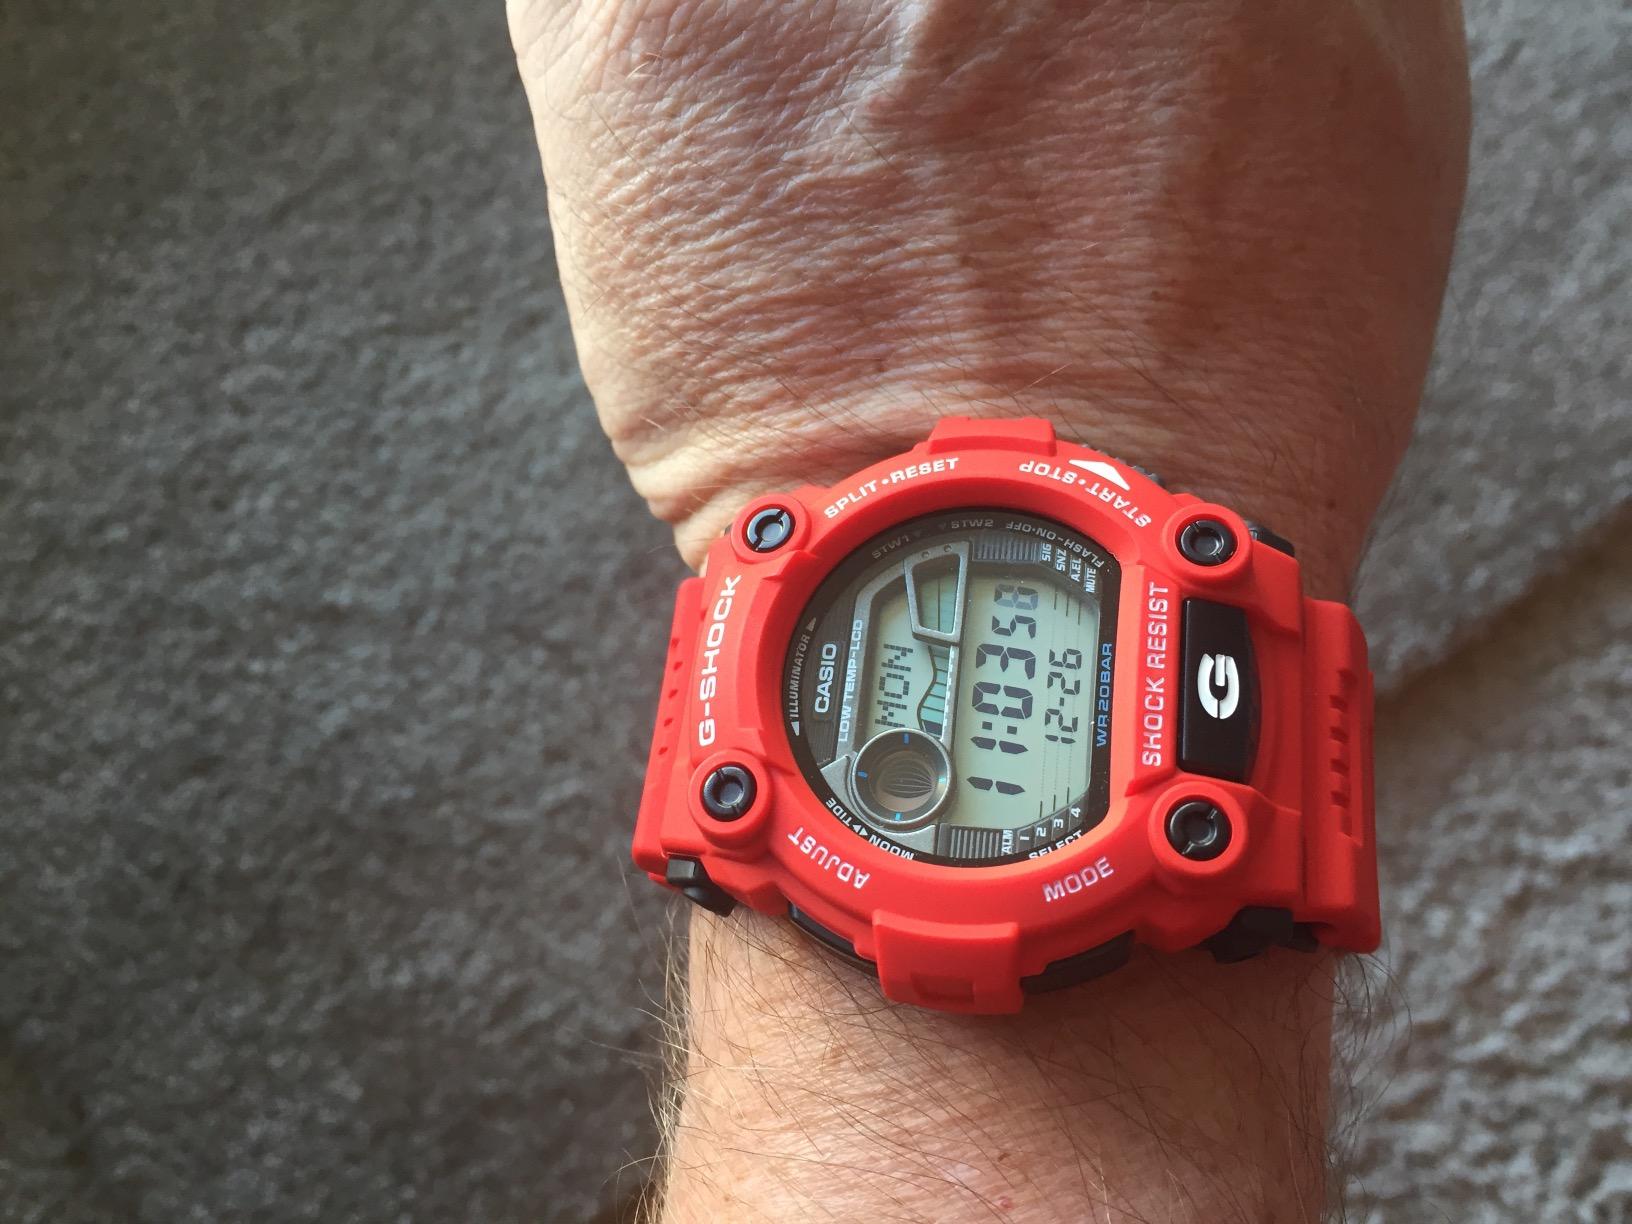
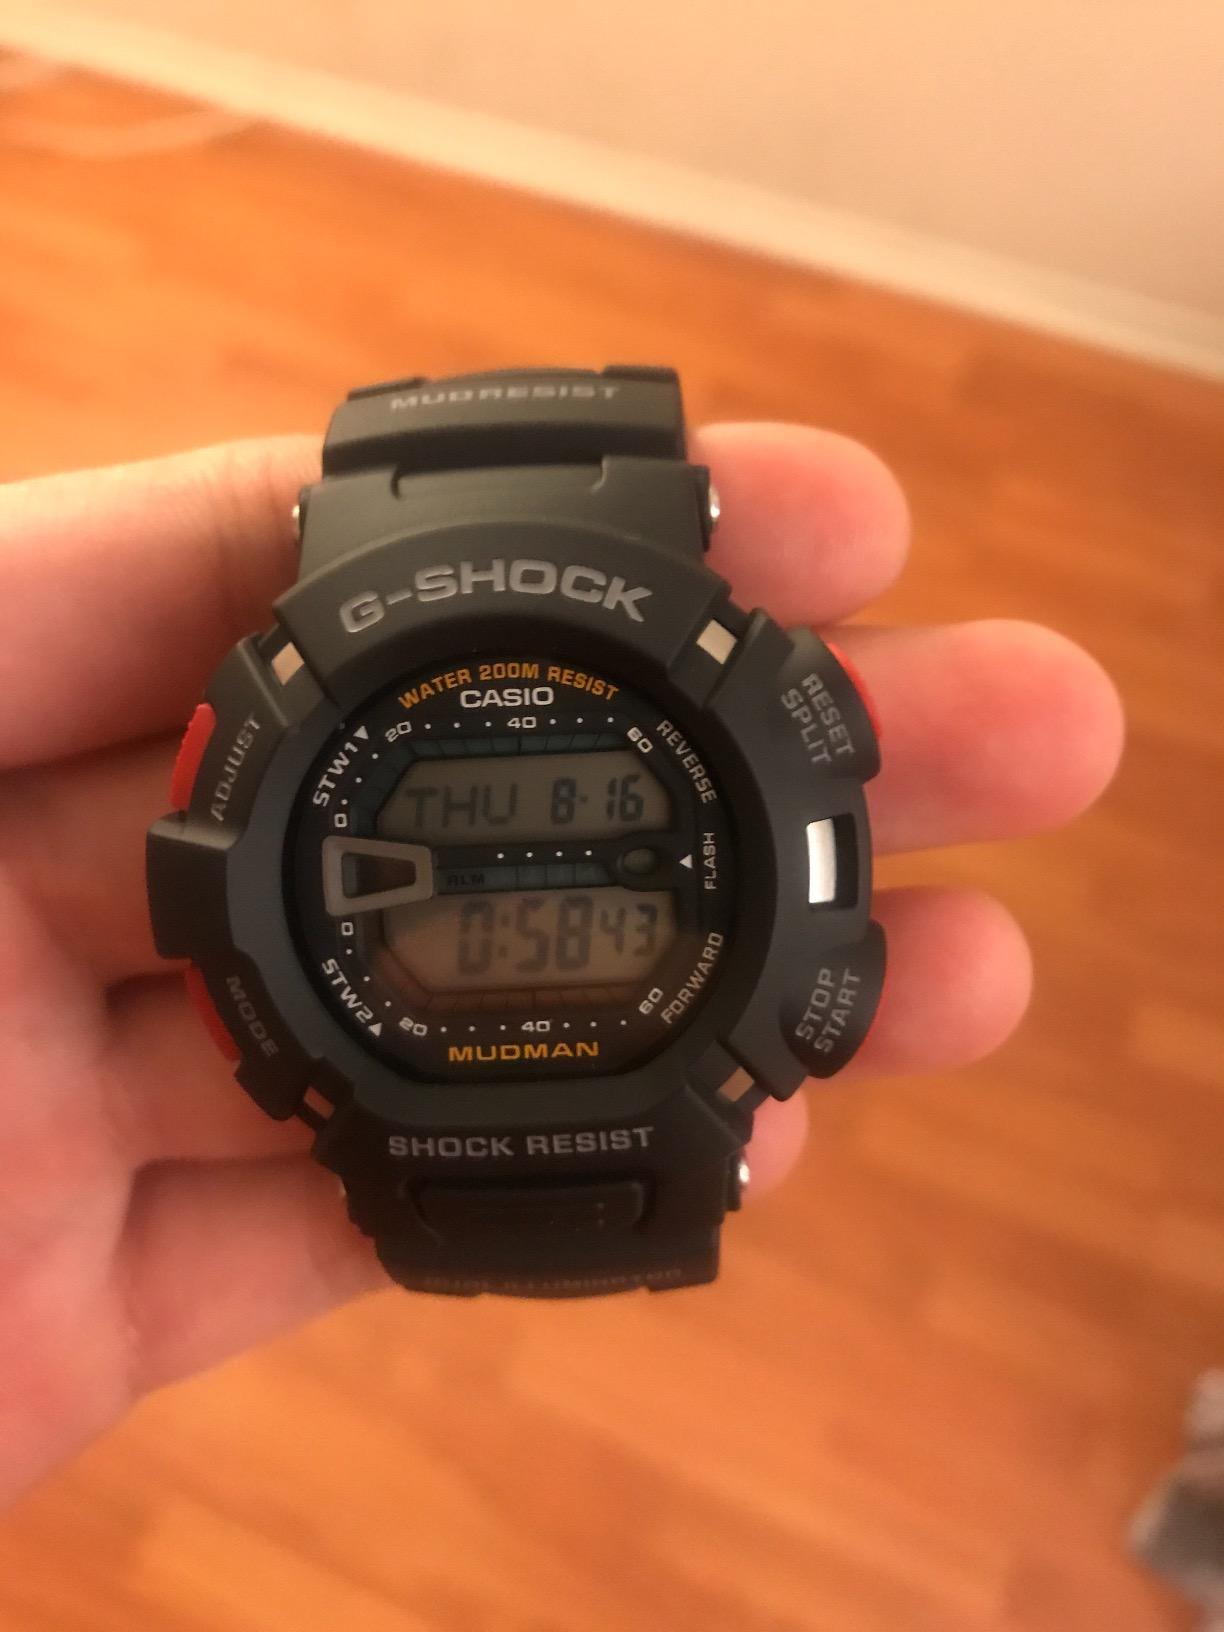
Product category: accessories_watch
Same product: no